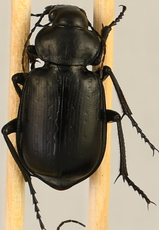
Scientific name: Calosoma affine
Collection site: Konza Prairie Agroecosystem NEON (KONA), plot KONA_004